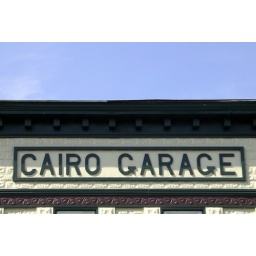
This sign is on an old vacant building in Cairo, NY.